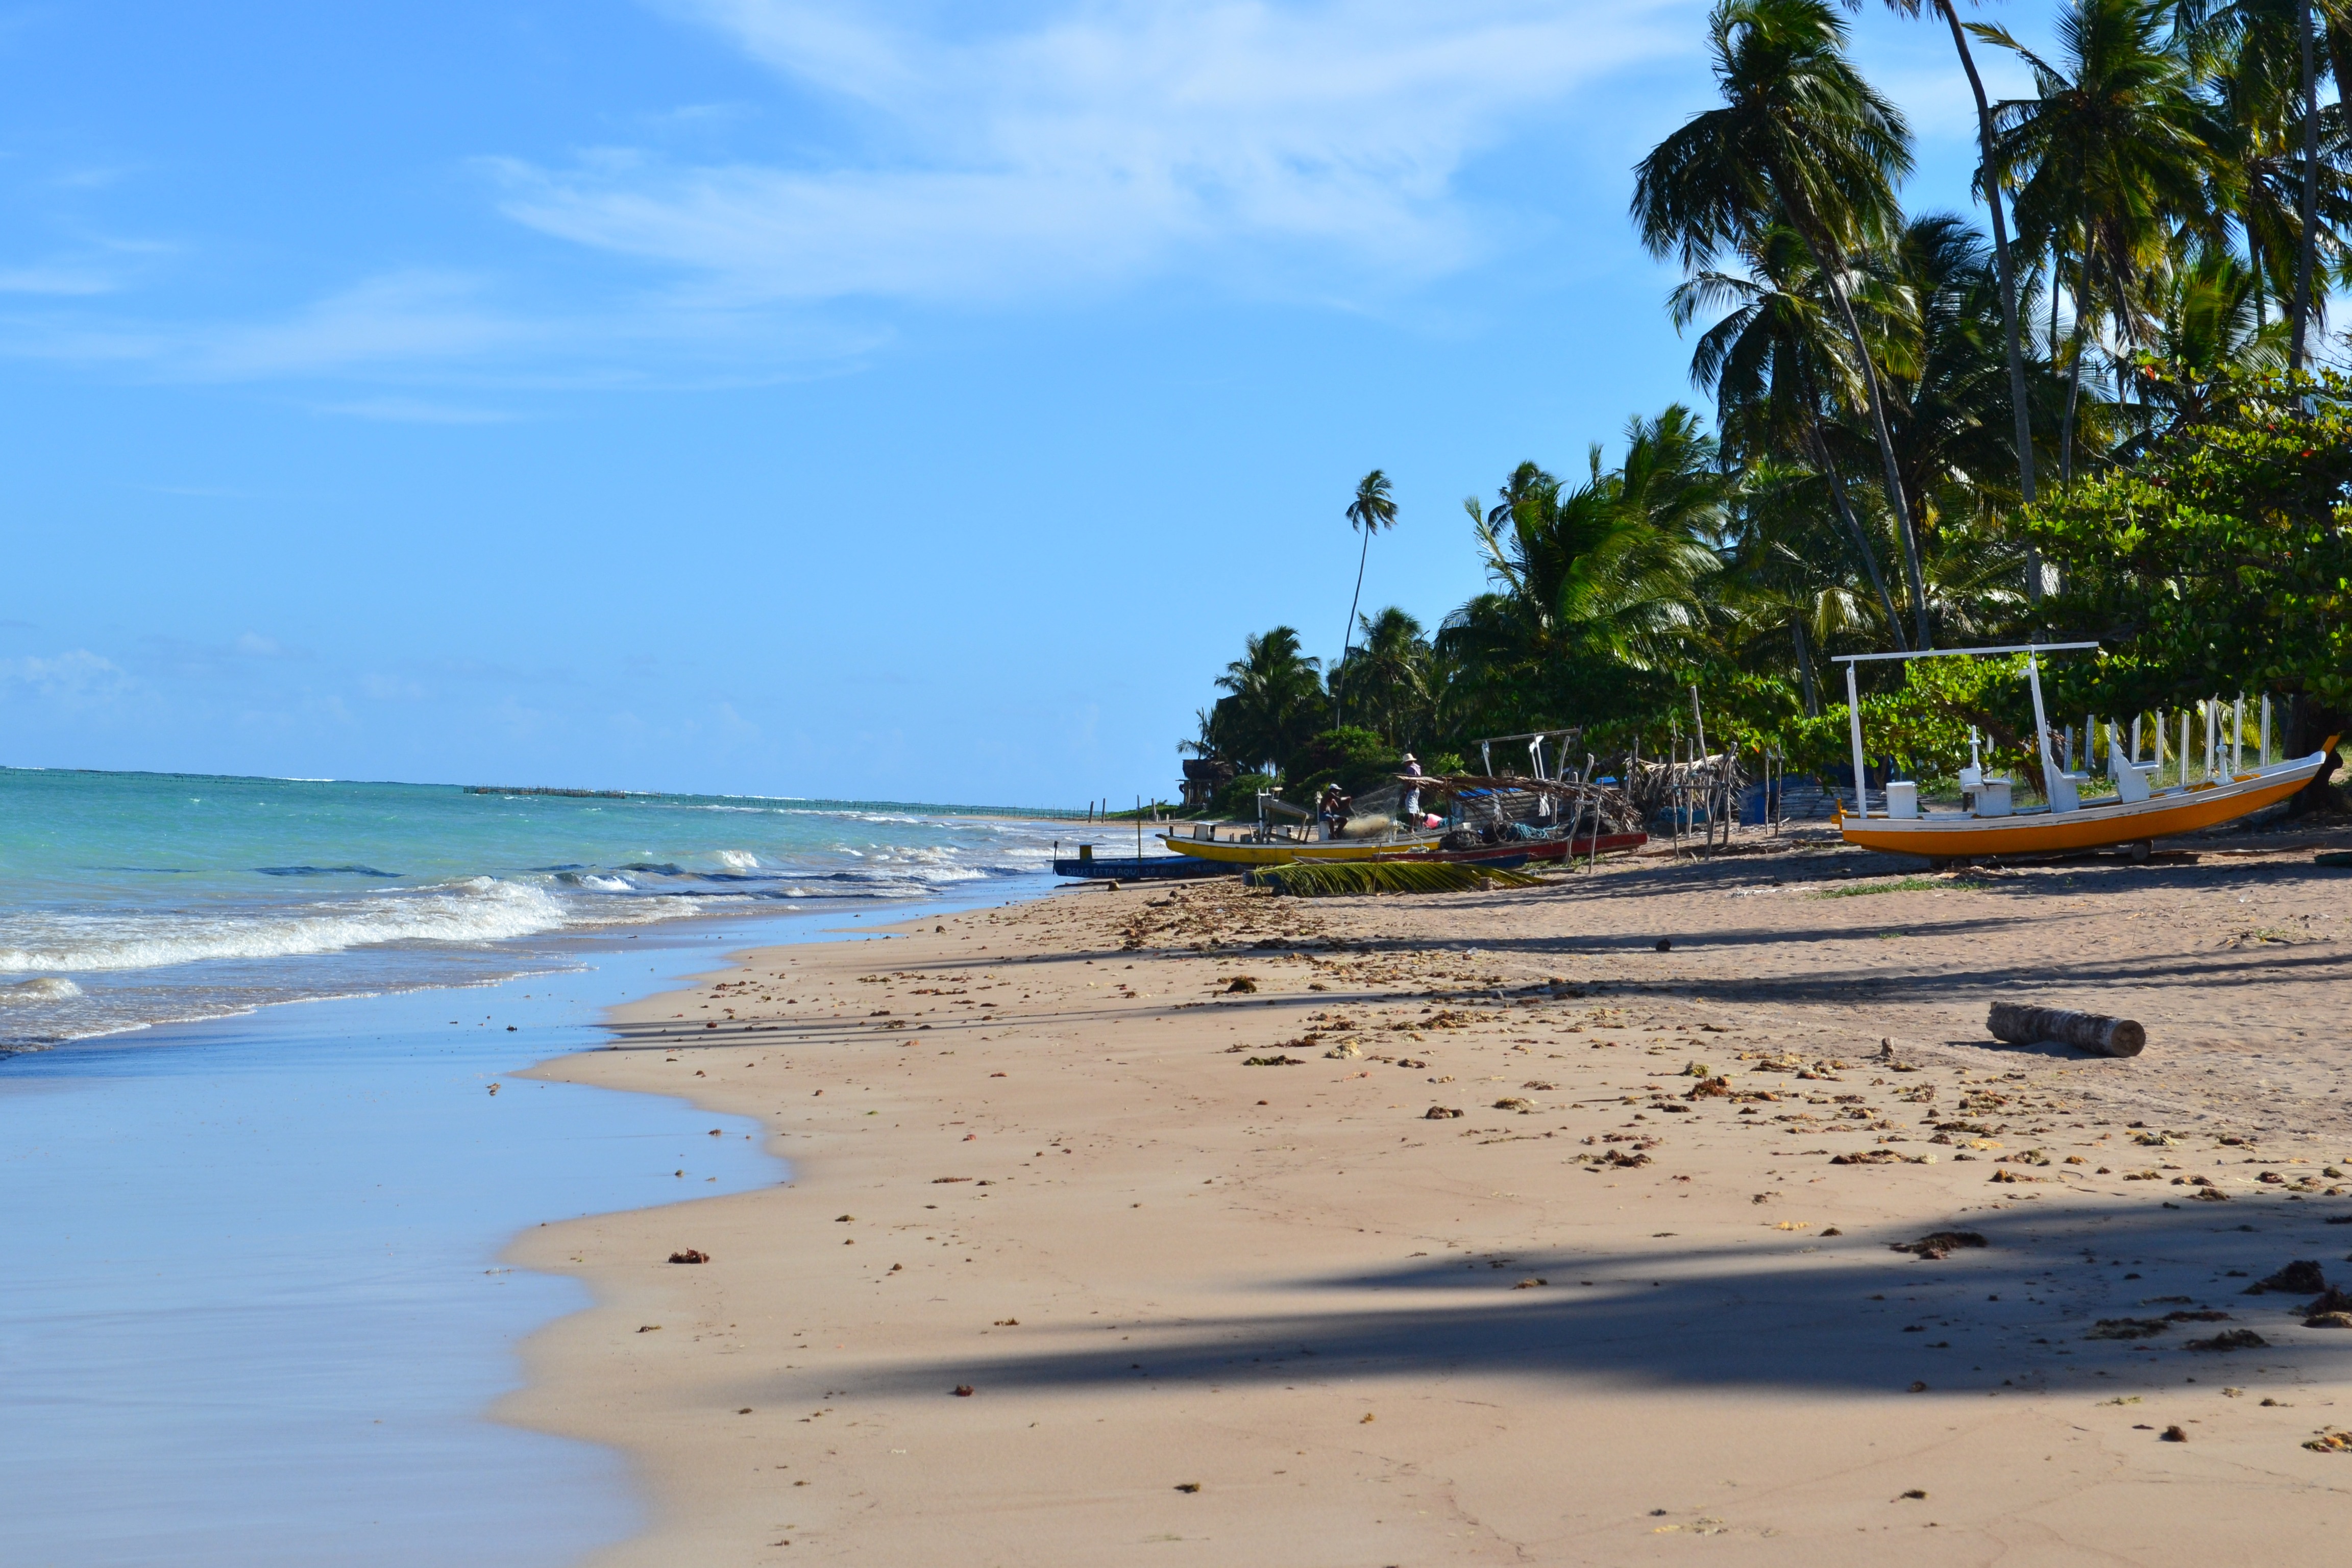
beach, sea, coast, sand, ocean, shore, vacation, bay, body of water, caribbean, brazil, macei